Mirror

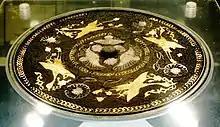
A mirror with lacquered back inlaid with four phoenixes holding ribbons in their mouths during the Tang dynasty in eastern Xi'an

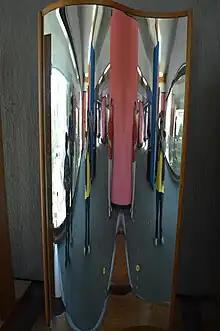
A curved mirror at the Universum museum in Mexico City. The image splits between the convex and concave curves.

The evolution of glass mirrors in the Middle Ages followed improvements in glassmaking technology. Glassmakers in France made flat glass plates by blowing glass bubbles, spinning them rapidly to flatten them, and cutting rectangles out of them. A better method, developed in Germany and perfected in Venice by the 16th century, was to blow a cylinder of glass, cut off the ends, slice it along its length, and unroll it onto a flat hot plate. Venetian glassmakers also adopted lead glass for mirrors, because of its crystal-clarity and its easier workability.